Bapaume

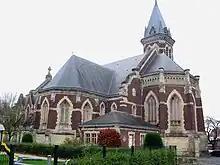
The Church of Saint Nicolas

Source: INSEE